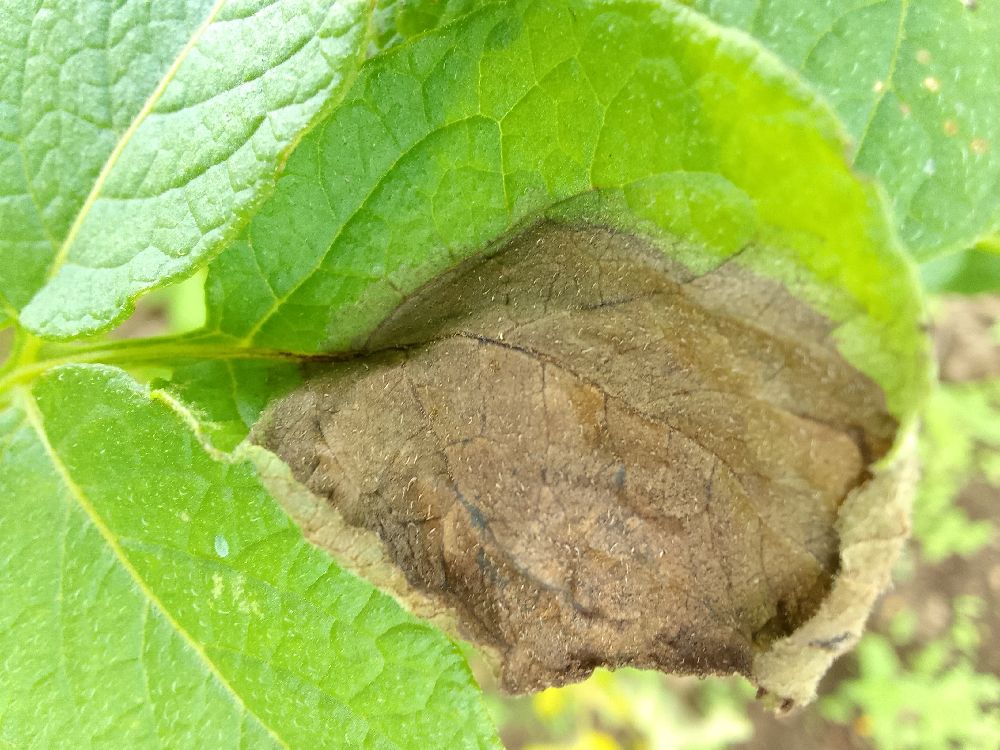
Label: Late blight